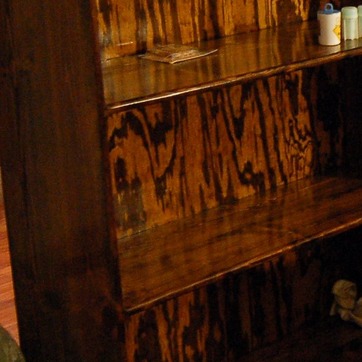
Material: wood